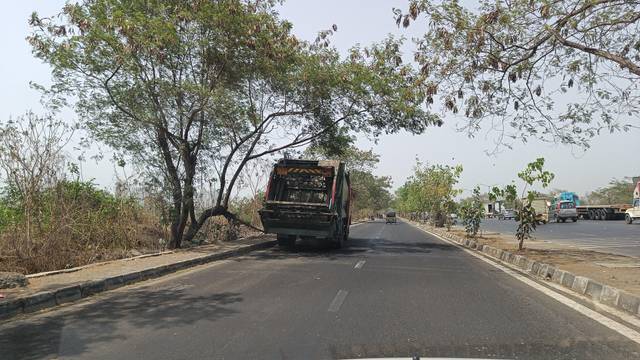
Region: India
Coordinates: 19.141, 72.948